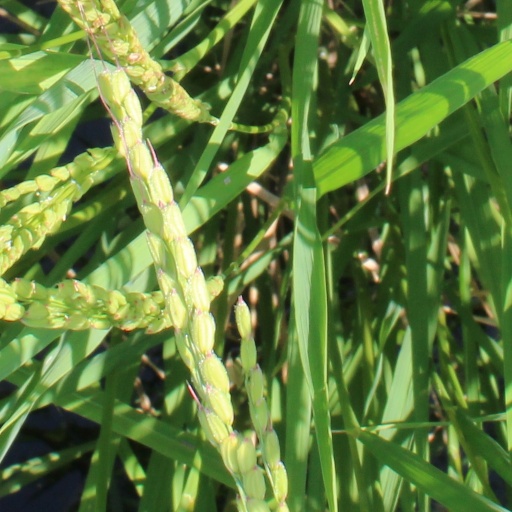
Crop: rice